History of the Azores

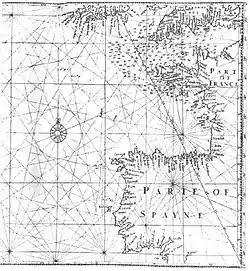
English mathematician and cartographer Edward Wright's map "for sailing to the Isles of Azores", showing loxodromes or rhumb lines

In the late 14th century, many maps appeared showing fictitious islands in the Atlantic. In this period, expanding commercial contacts linked the Mediterranean with communities along the Atlantic coast. In particular, Genoese, Florentine, and Venetian traders were active, and also religious groups seeking converts to Christianity. This expansion placed the Kingdom of Portugal in a strategic position. The seafaring Portuguese were eager to expand their realm and their influence.